California Chrome

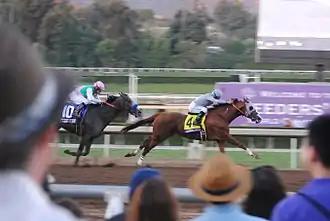
Arrogate (#10) challenged California Chrome (#4) in the stretch of the Breeders' Cup Classic and overtook him in the final yards

Upon his return to the United States, California Chrome was turned out for a month at Taylor Made Farm, then resumed training with Sherman. On July 23, the horse was entered in the San Diego Handicap where he faced Dortmund, who had finished third in the 2015 Kentucky Derby to American Pharoah. California Chrome tracked behind Dortmund until the far turn, then moved to the front. Dortmund fought back and the two dueled down the stretch, with California Chrome prevailing by half a length while carrying five pounds more than Dortmund. A month later, California Chrome challenged an all-star field in the Pacific Classic, which included a rematch with Dortmund as well as long-time rival Hoppertunity. Most notably, Chrome met the champion mare Beholder for the first time. Beholder, third favorite on the morning line, had won the previous year in her debut against male horses, the only female horse to have ever won that race. California Chrome got the number one post position in the nine-horse field, viewed as an unfavorable draw because, other than his prep race win at Meydan Racecourse, he previously did poorly on the rail. The post position turned out not to be a problem, as the horse broke cleanly and quickly went to the lead, led throughout the entire race, and only Beholder kept close to him until the mile pole, at which point he pulled ahead of the field and won by five lengths. Espinoza kept a relatively firm hold on the horse throughout the race, and Beholder's rider, Gary Stevens, commented, "Victor was playing with us. I don't think he really let him run. That's scary to think about." In similar form, he again was challenged by Dortmund in the Awesome Again Stakes on October 1. The two horses at one point outdistanced the rest of the field by 12 lengths, but California Chrome led throughout and won by lengths. Art Sherman commented, "You're looking at maybe the best horse in the world right now."